Human evolution

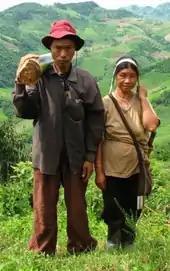
Bipedalism shown by a man and a woman

"H. floresiensis", which lived from approximately 190,000 to 50,000 years before present (BP), has been nicknamed the "hobbit" for its small size, possibly a result of insular dwarfism. "H. floresiensis" is intriguing both for its size and its age, being an example of a recent species of the genus "Homo" that exhibits derived traits not shared with modern humans. In other words, "H. floresiensis" shares a common ancestor with modern humans, but split from the modern human lineage and followed a distinct evolutionary path. The main find was a skeleton believed to be a woman of about 30 years of age. Found in 2003, it has been dated to approximately 18,000 years old. The living woman was estimated to be one meter in height, with a brain volume of just 380 cm (considered small for a chimpanzee and less than a third of the "H. sapiens" average of 1400 cm).